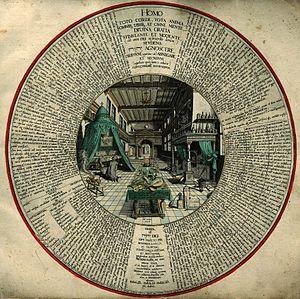
Heinrich Khunrath, est un médecin et alchimiste allemand. Il est surtout connu pour son traité alchimique l'Amphitheatrum Sapientiae Aeternae.
L'Œuvre au noir est un roman de Marguerite Yourcenar, paru le 8 mai 1968.